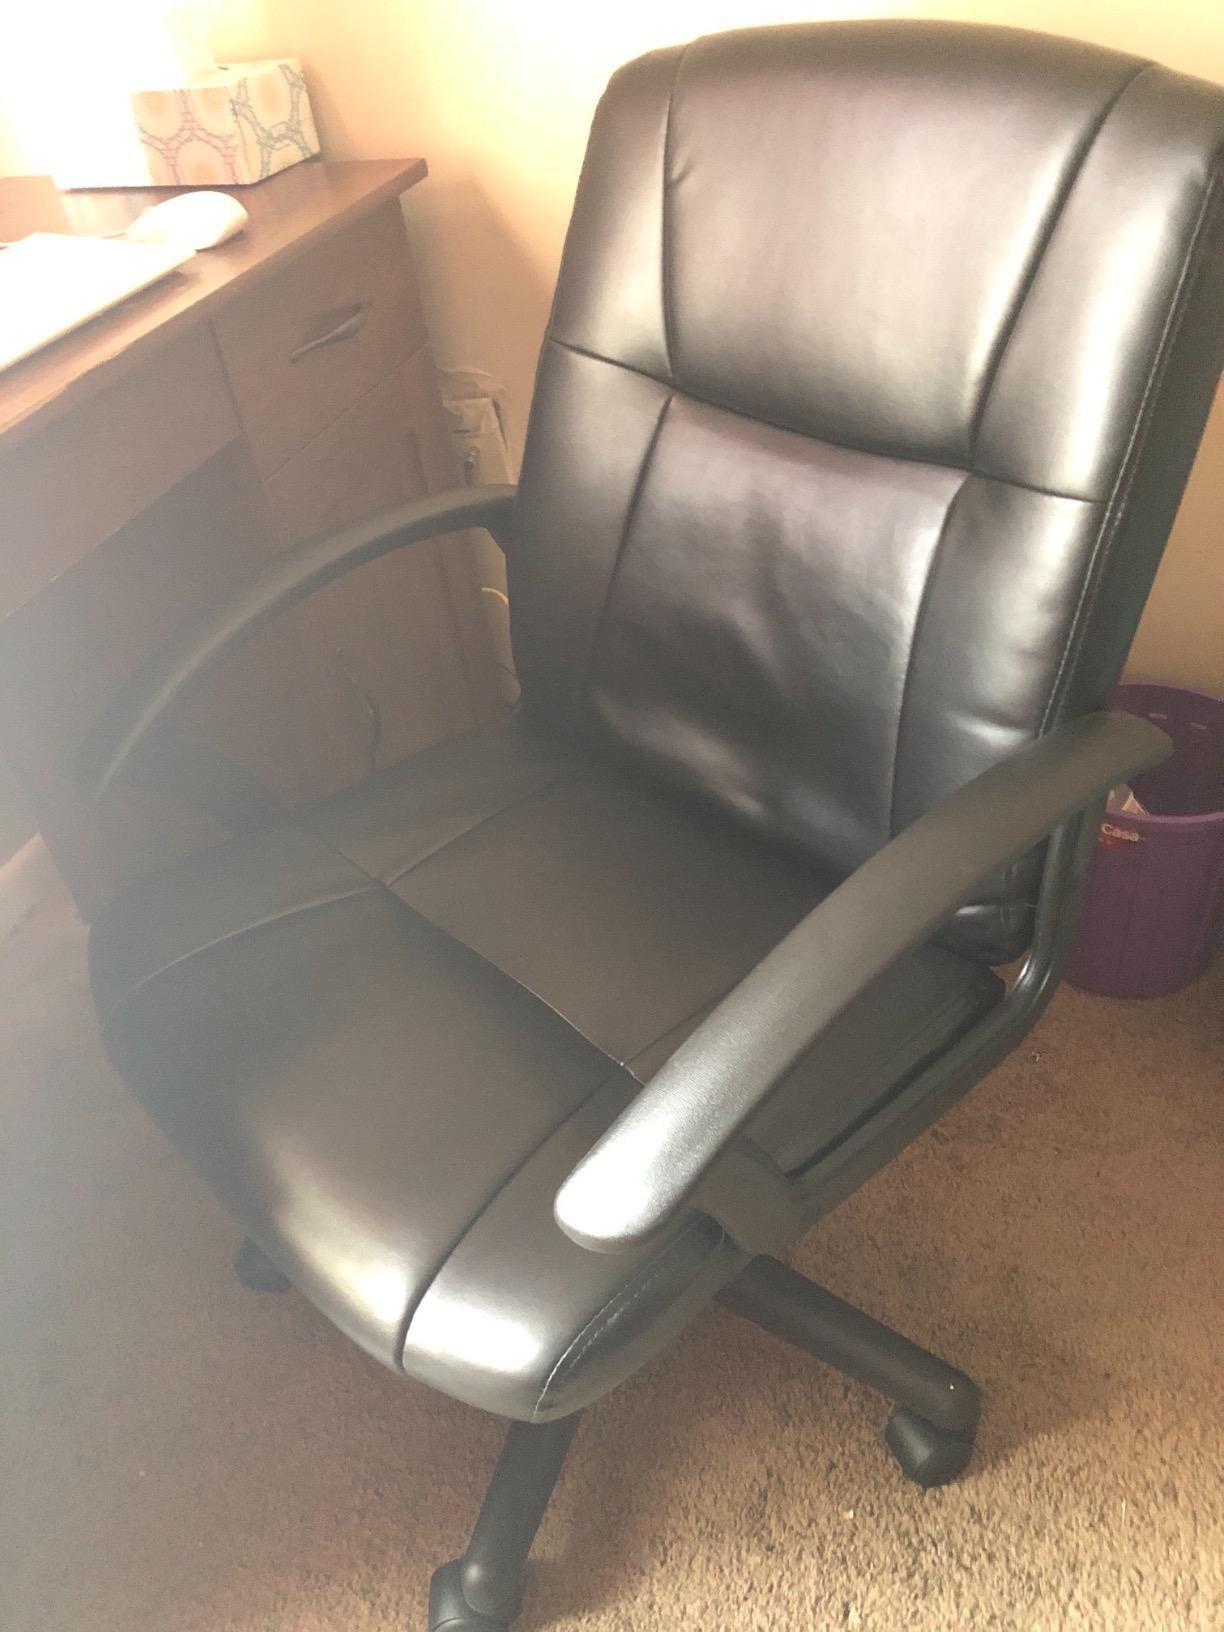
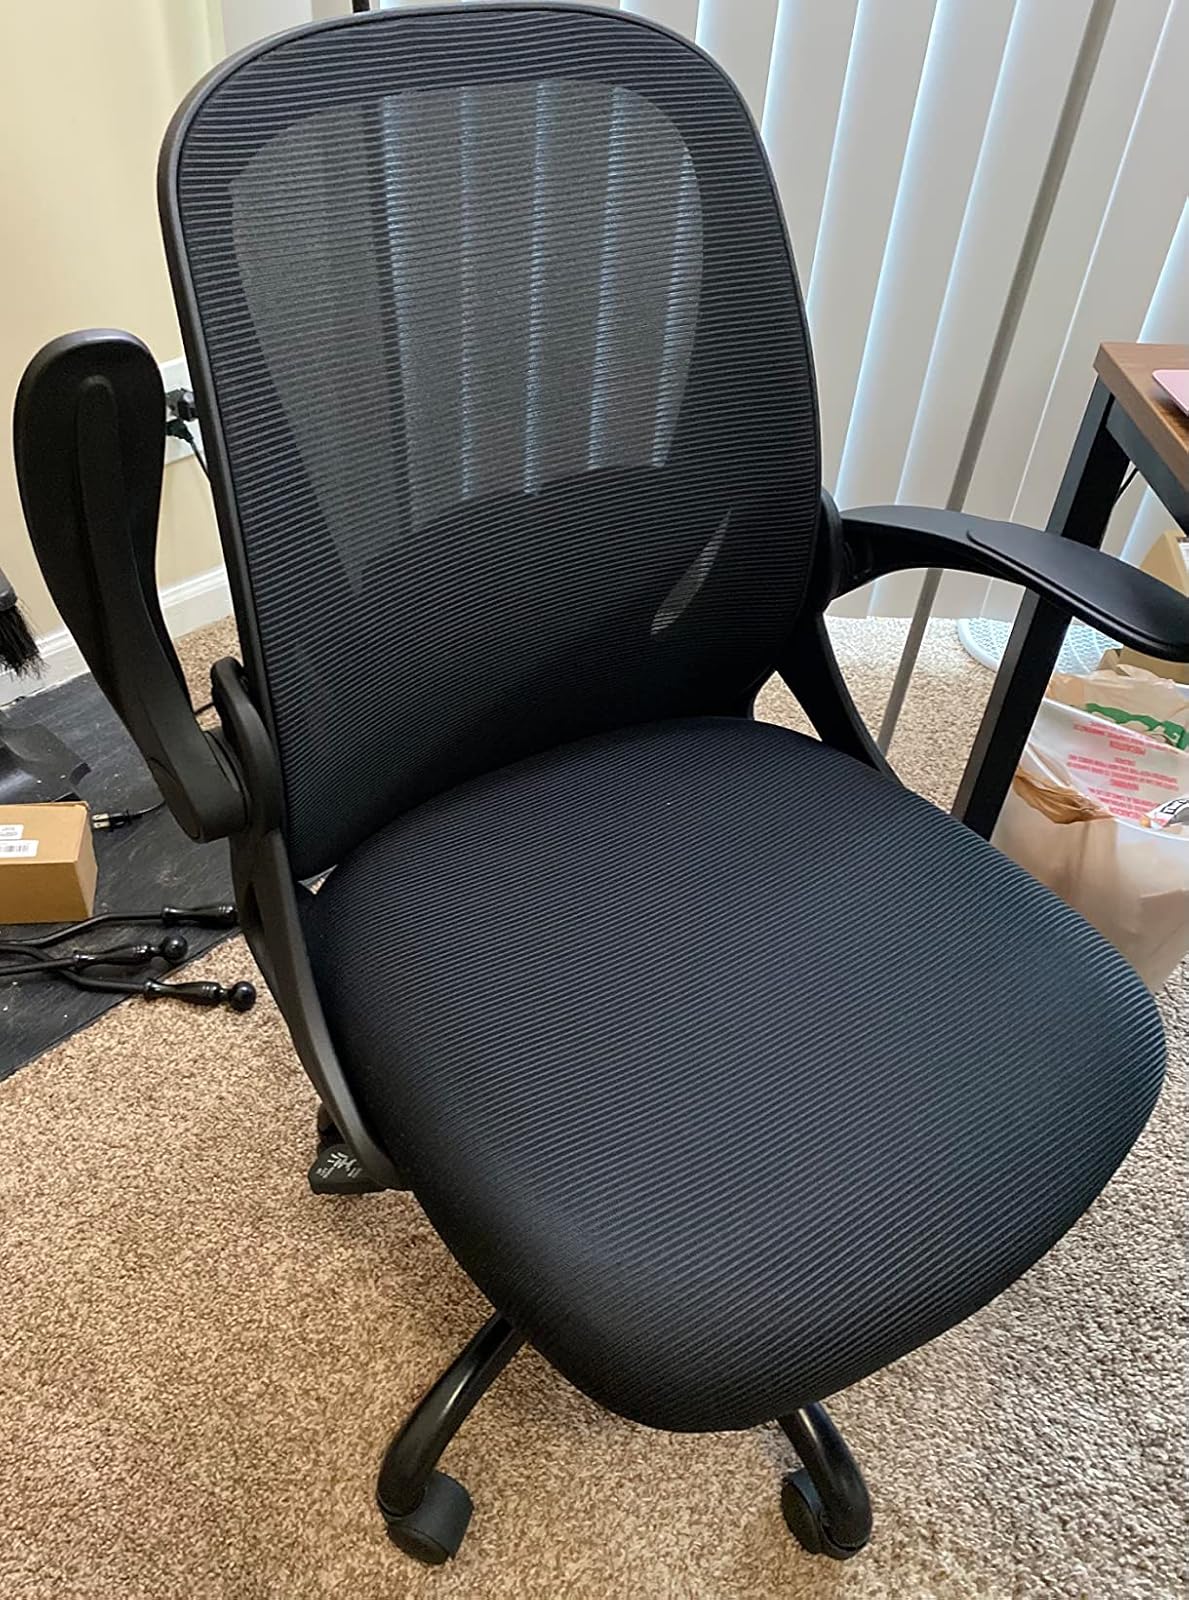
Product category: items_chair
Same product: no